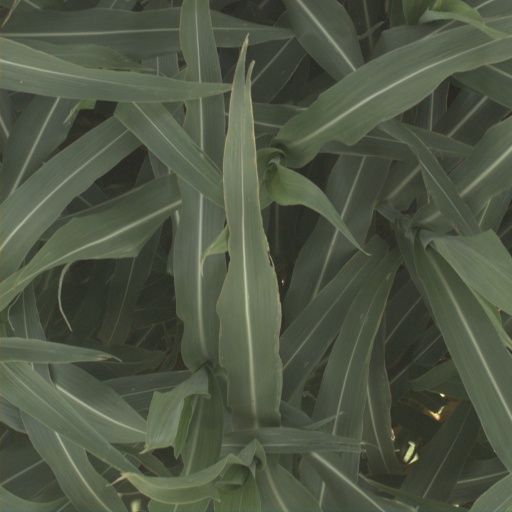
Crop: sorghum